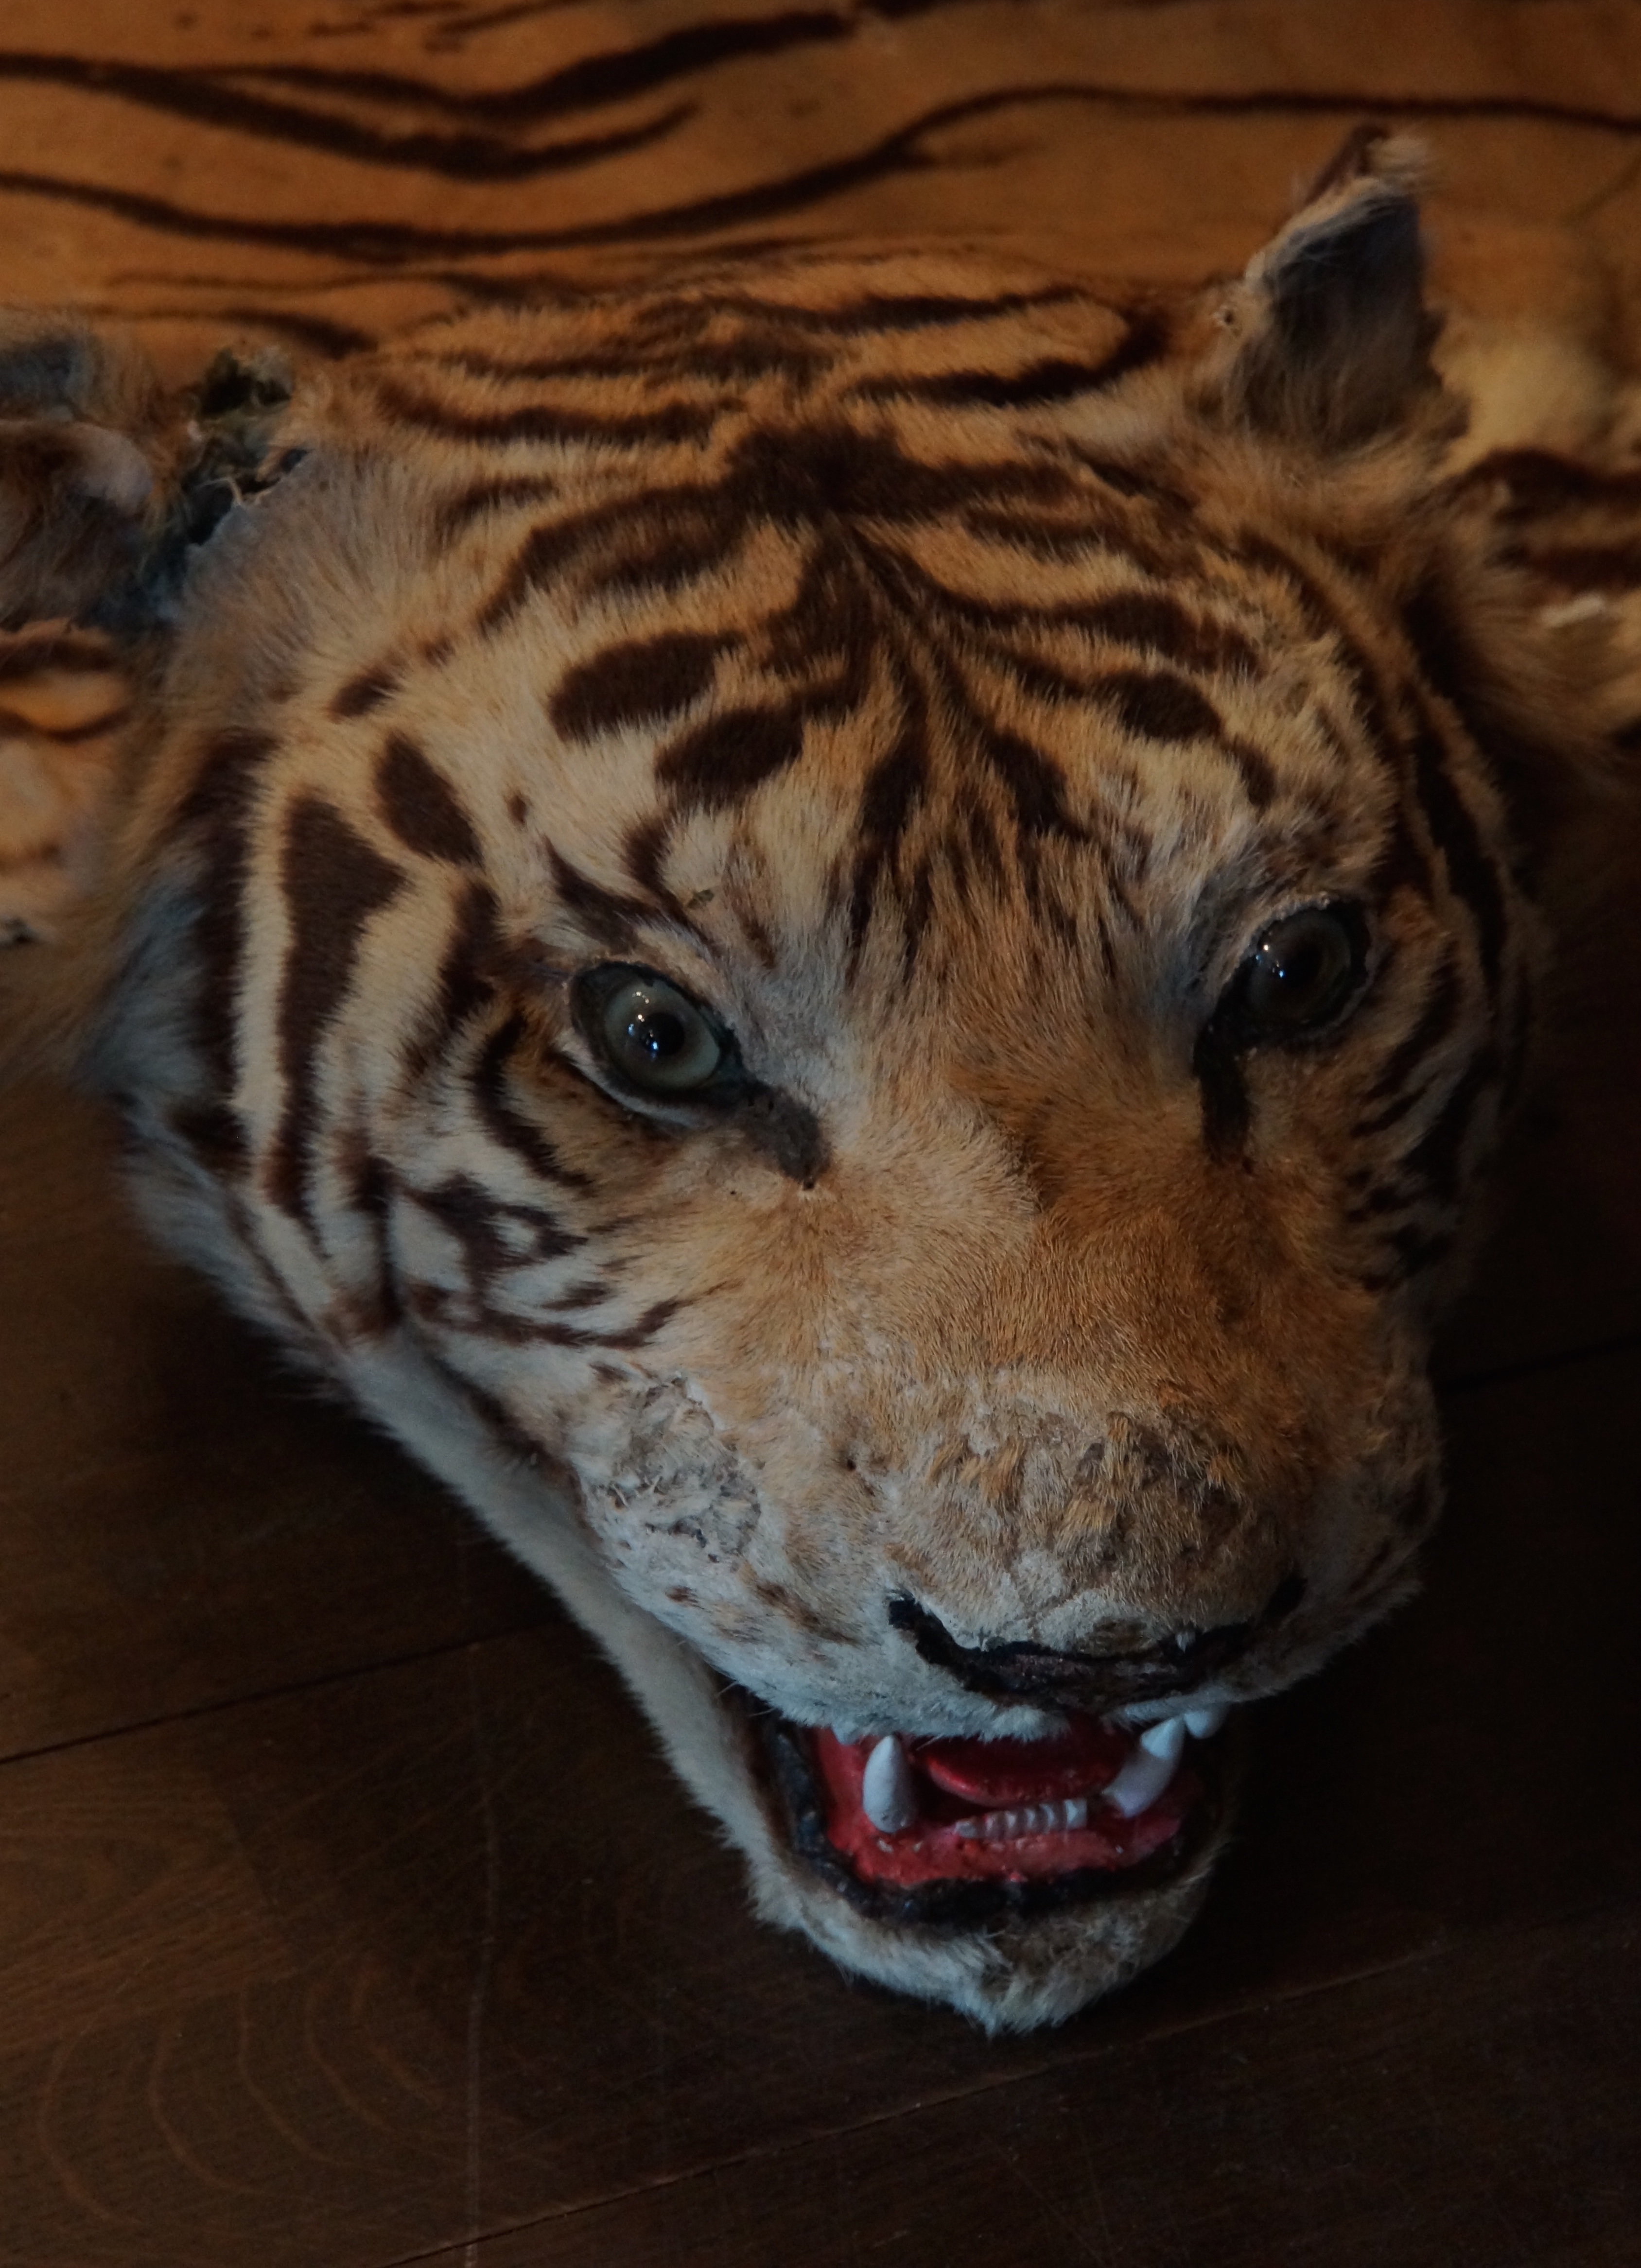
wildlife, mammal, fauna, close up, whiskers, tiger, head, vertebrate, pulley, big cats, cat like mammal, tiger skin